Théâtre de l'Œuvre

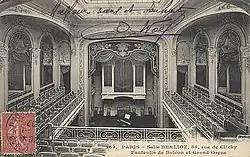
La salle Berlioz in 1907

In addition to those of Maeterlinck, the theatre company produced Sanskrit dramas, as well as works by foreign authors such as Oscar Wilde, Gerhart Hauptmann, August Strindberg, and Gabriele D’Annunzio, alongside works by young French dramatists like Henry Bataille, Henri de Régnier et Alfred Jarry. Lugné-Poe was also instrumental in introducing Henrik Ibsen’s plays to French audiences.